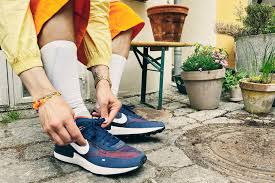
Label: Sneaker